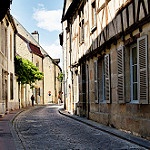
Scene: Outdoor